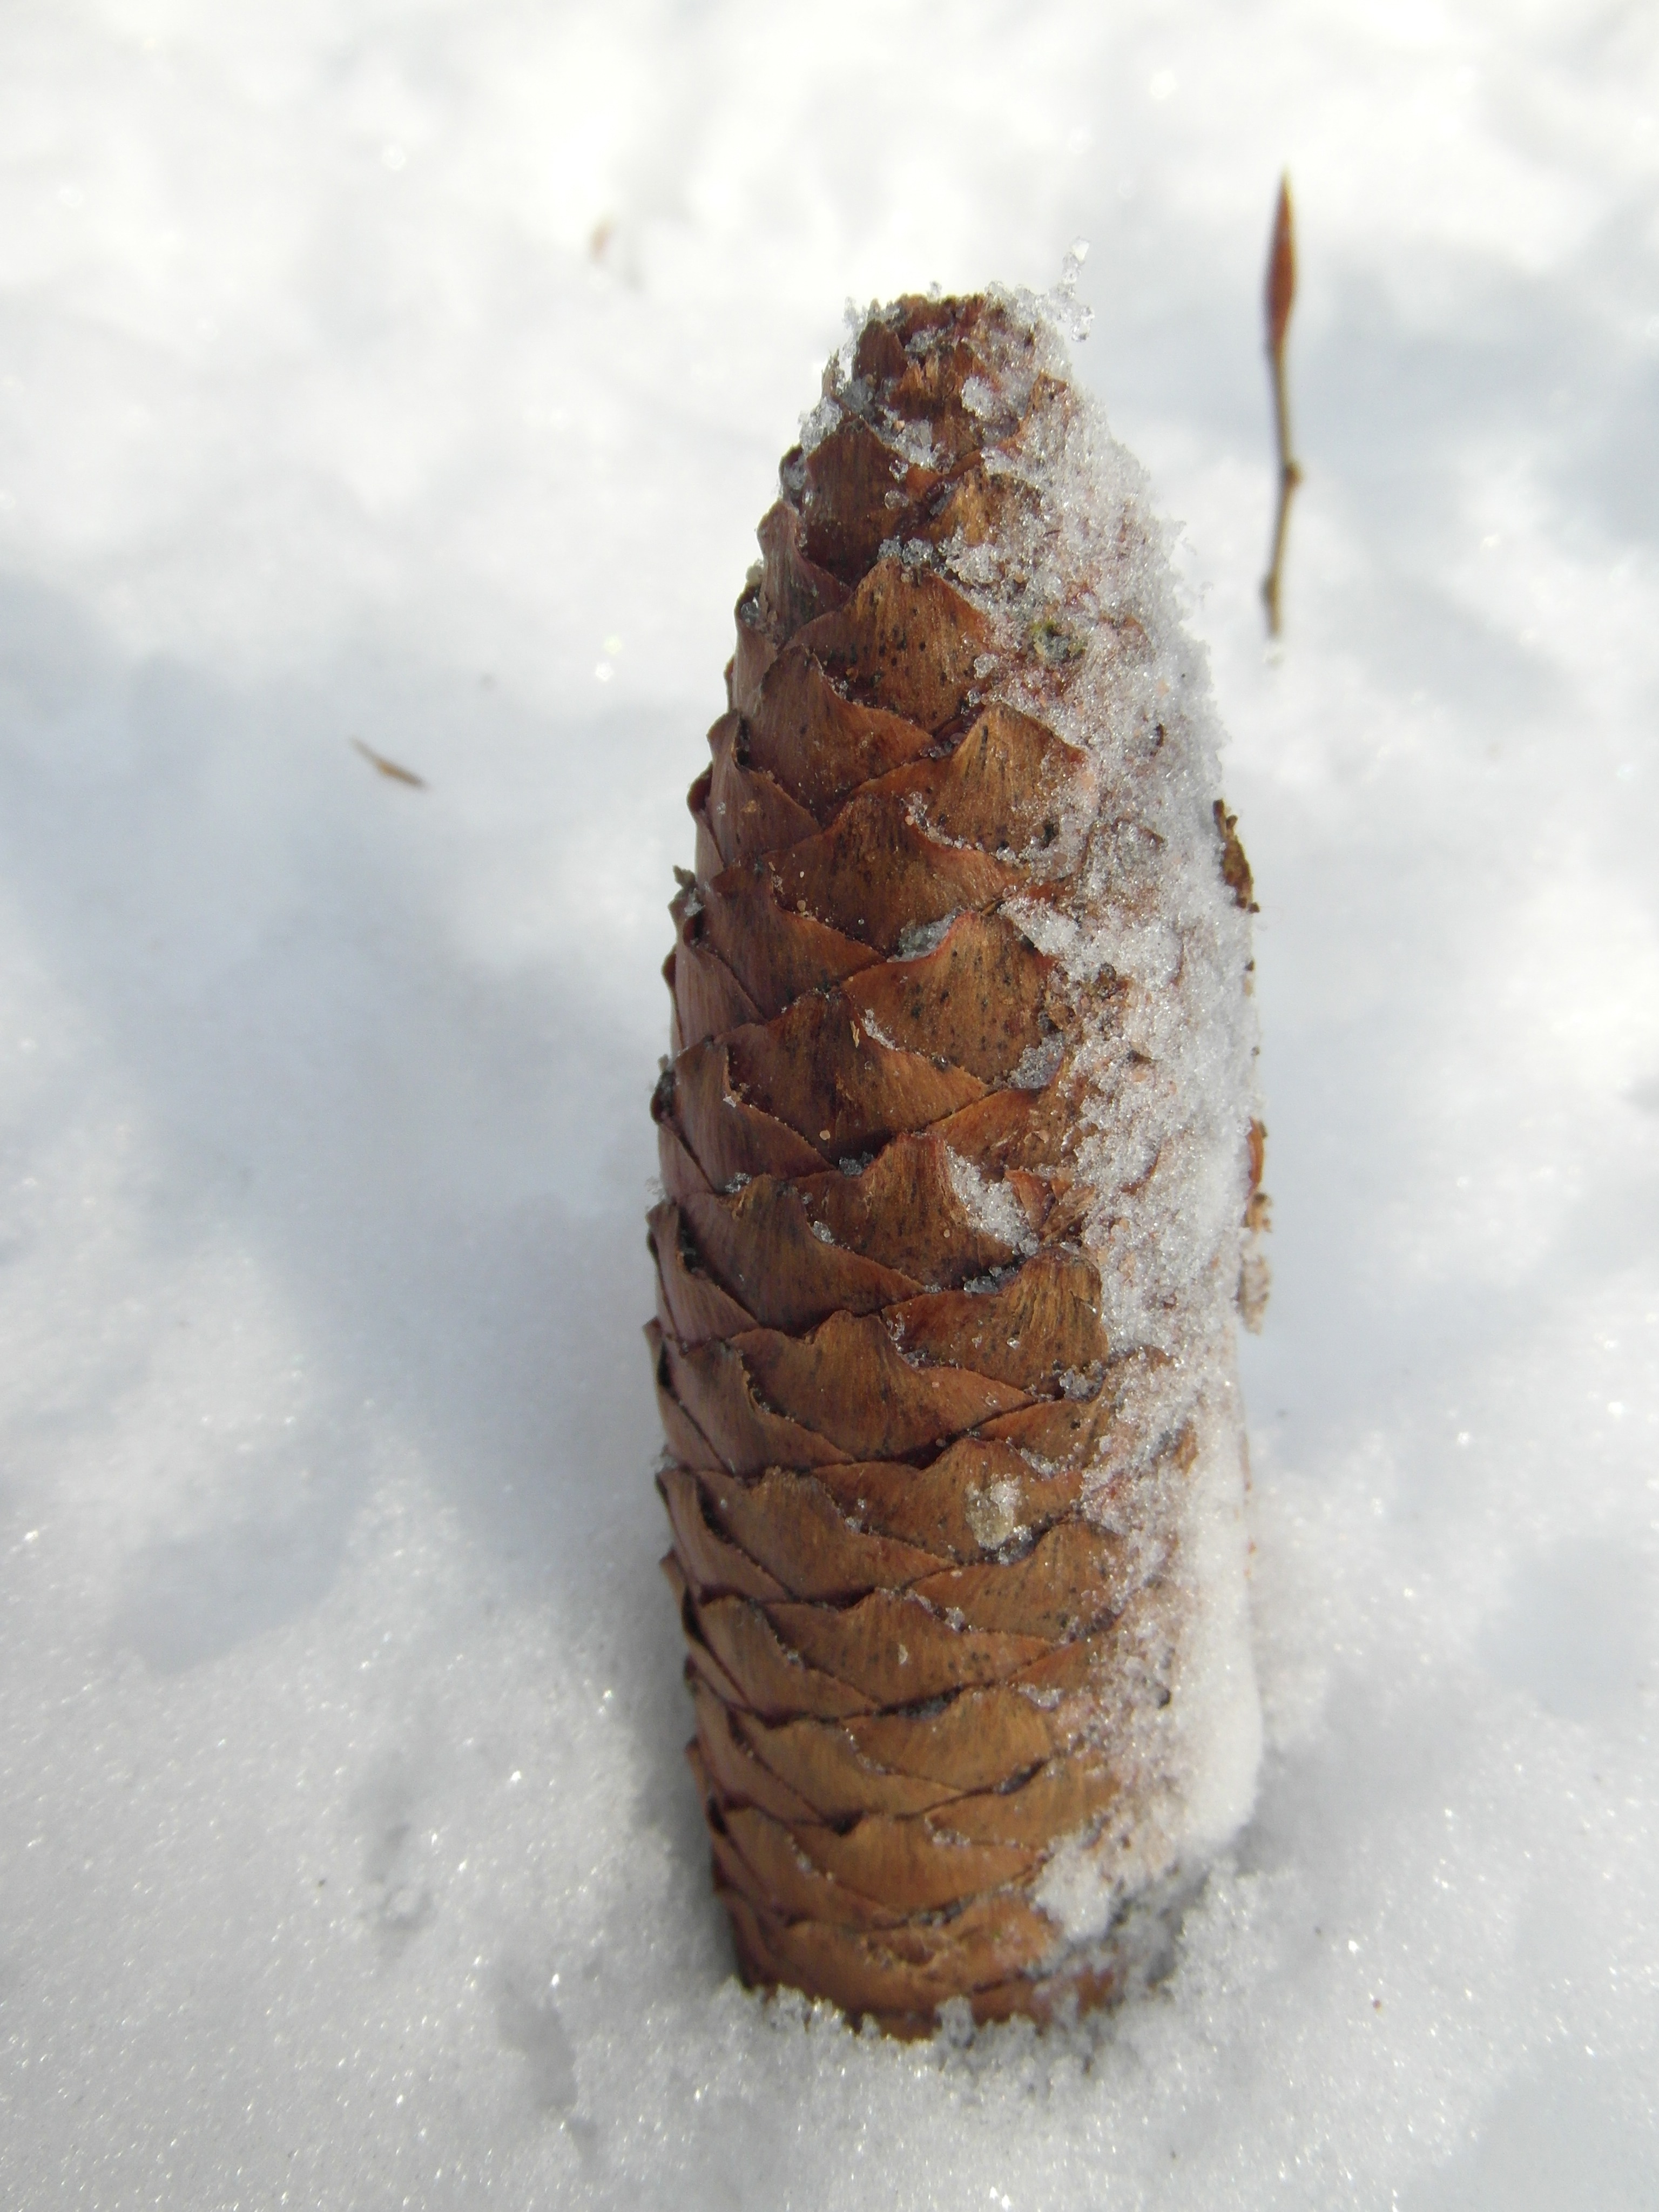
tree, snow, winter, plant, leaf, decoration, insect, christmas, close up, tap, element, macro photography, land plant, conifer cone